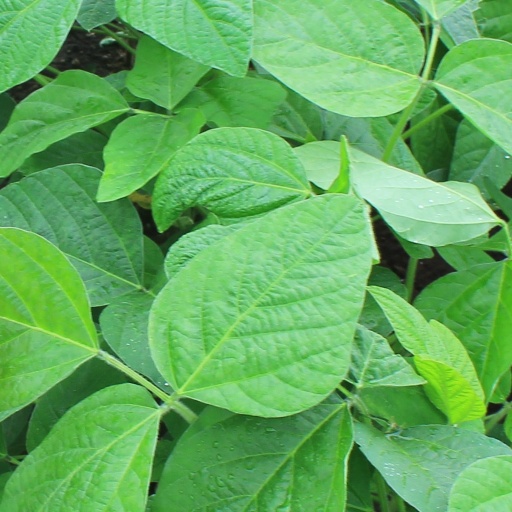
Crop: soybean